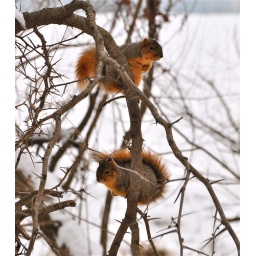
The female has her tail over her back and the male is at the top of the branch.